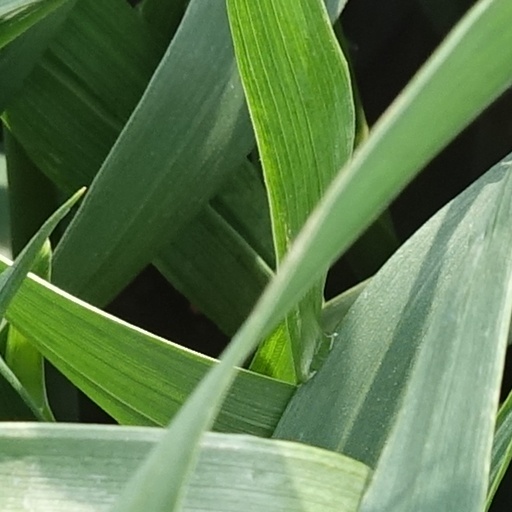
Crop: wheat